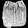
Label: Bag